Cathedral of Our Lady of Sorrows

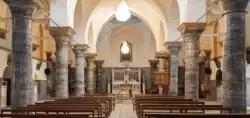

The cathedral was first built in 1843 due to the growing community of Chaldean Christians in the Shorja area as a primitive build but the building was later rebuilt in a larger cathedral that could sit around 2,000 people. The Church is built in Iraqi architecture and includes terracotta materials. Due to its low area, the Church was flooded several times and its floor was rebuilt to be 5 meters higher in 1889. During World War II, Polish Soldiers helped craft the Church's high altar. The Church of Umm Al-Ahzan is considered a destination for all sects, even non-Christians, as people go to it to fulfill their needs and make vows in it.